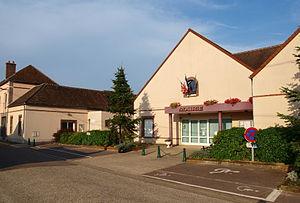
Véron (Yonne, France)
Véron est une commune française située dans le département de l'Yonne en région Bourgogne-Franche-Comté.